List of Holden vehicles by nameplate

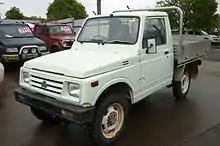
Holden Drover (QB)

The Holden Cruze was a rebadged Chevrolet Cruze for the Australian market. The first generation was based on the Suzuki Ignis mini SUV.